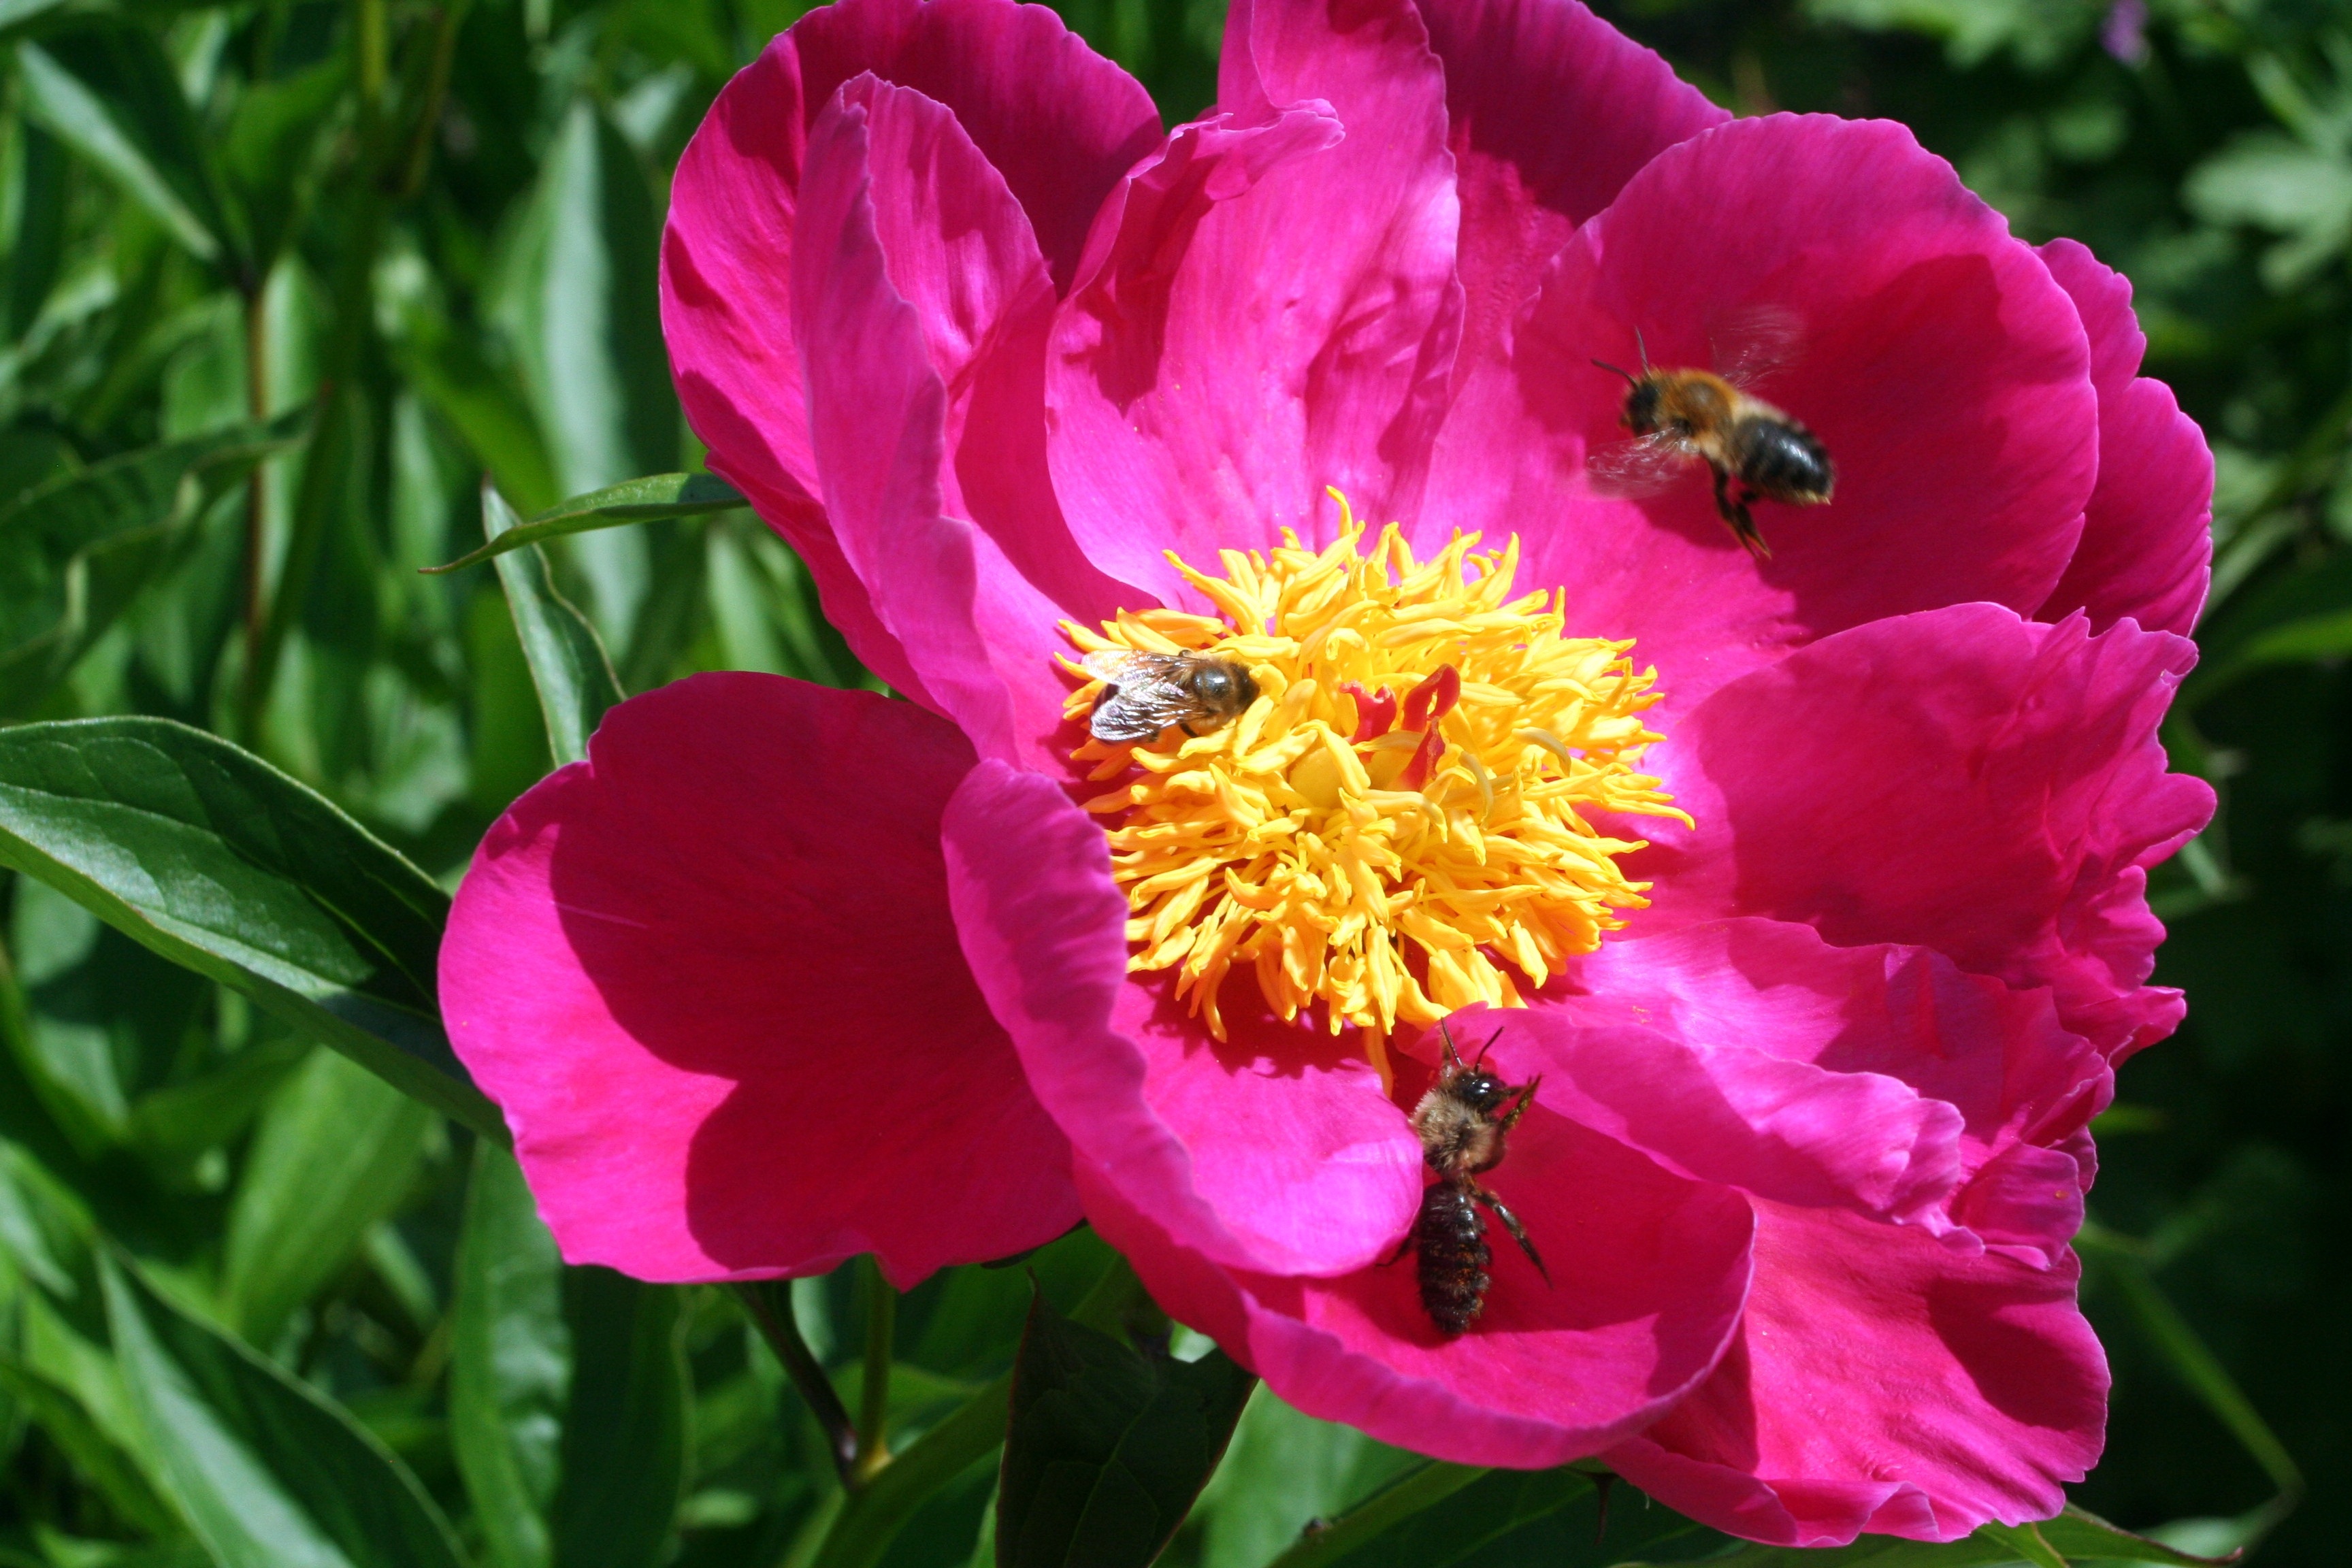
blossom, plant, flower, petal, bloom, flora, sprinkle, bee, peony, macro photography, flowering plant, land plant